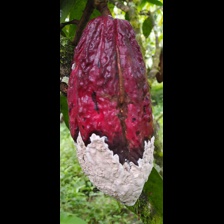
Label: moniliophthora